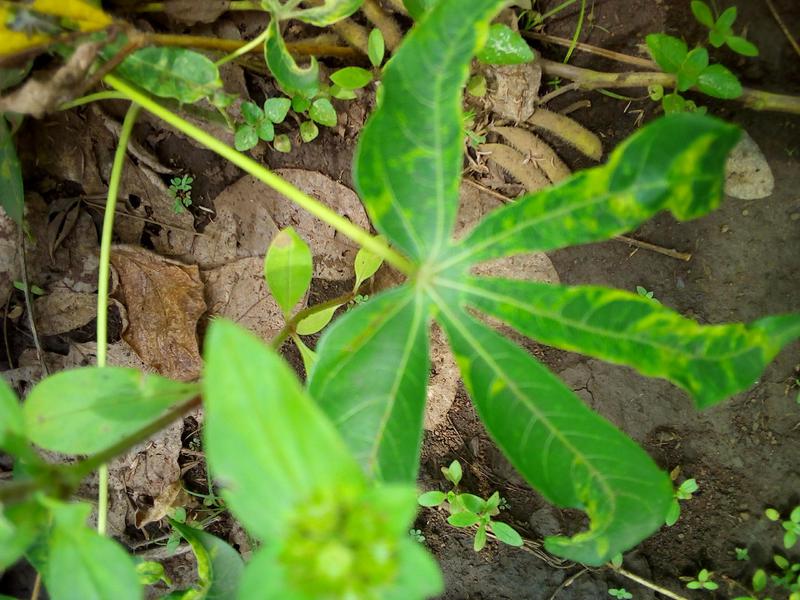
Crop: cassava
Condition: mosaic_disease